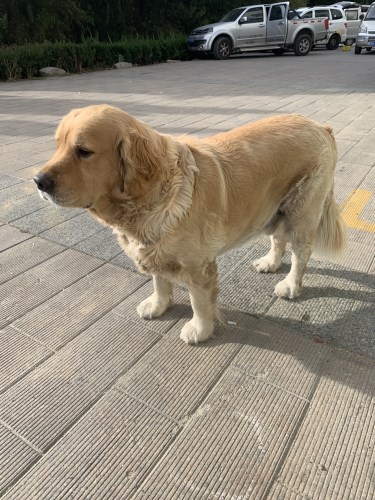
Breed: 5355-n000126-golden_retriever